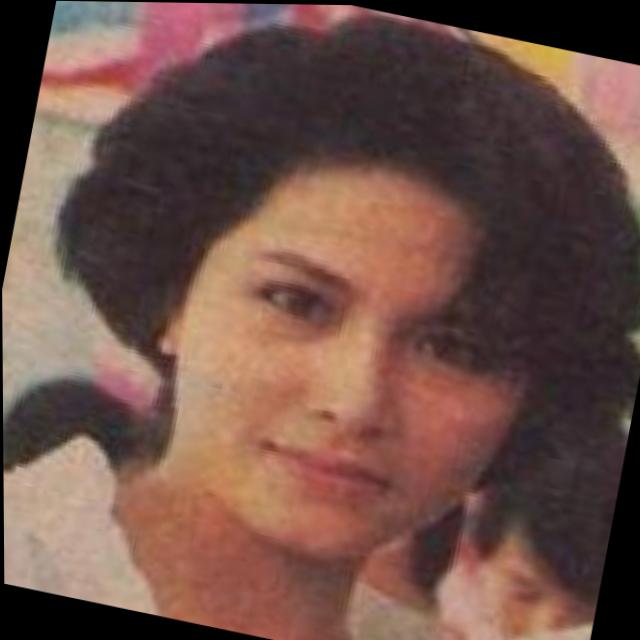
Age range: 21-44